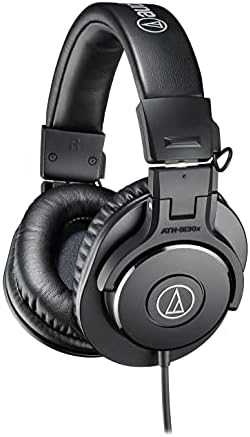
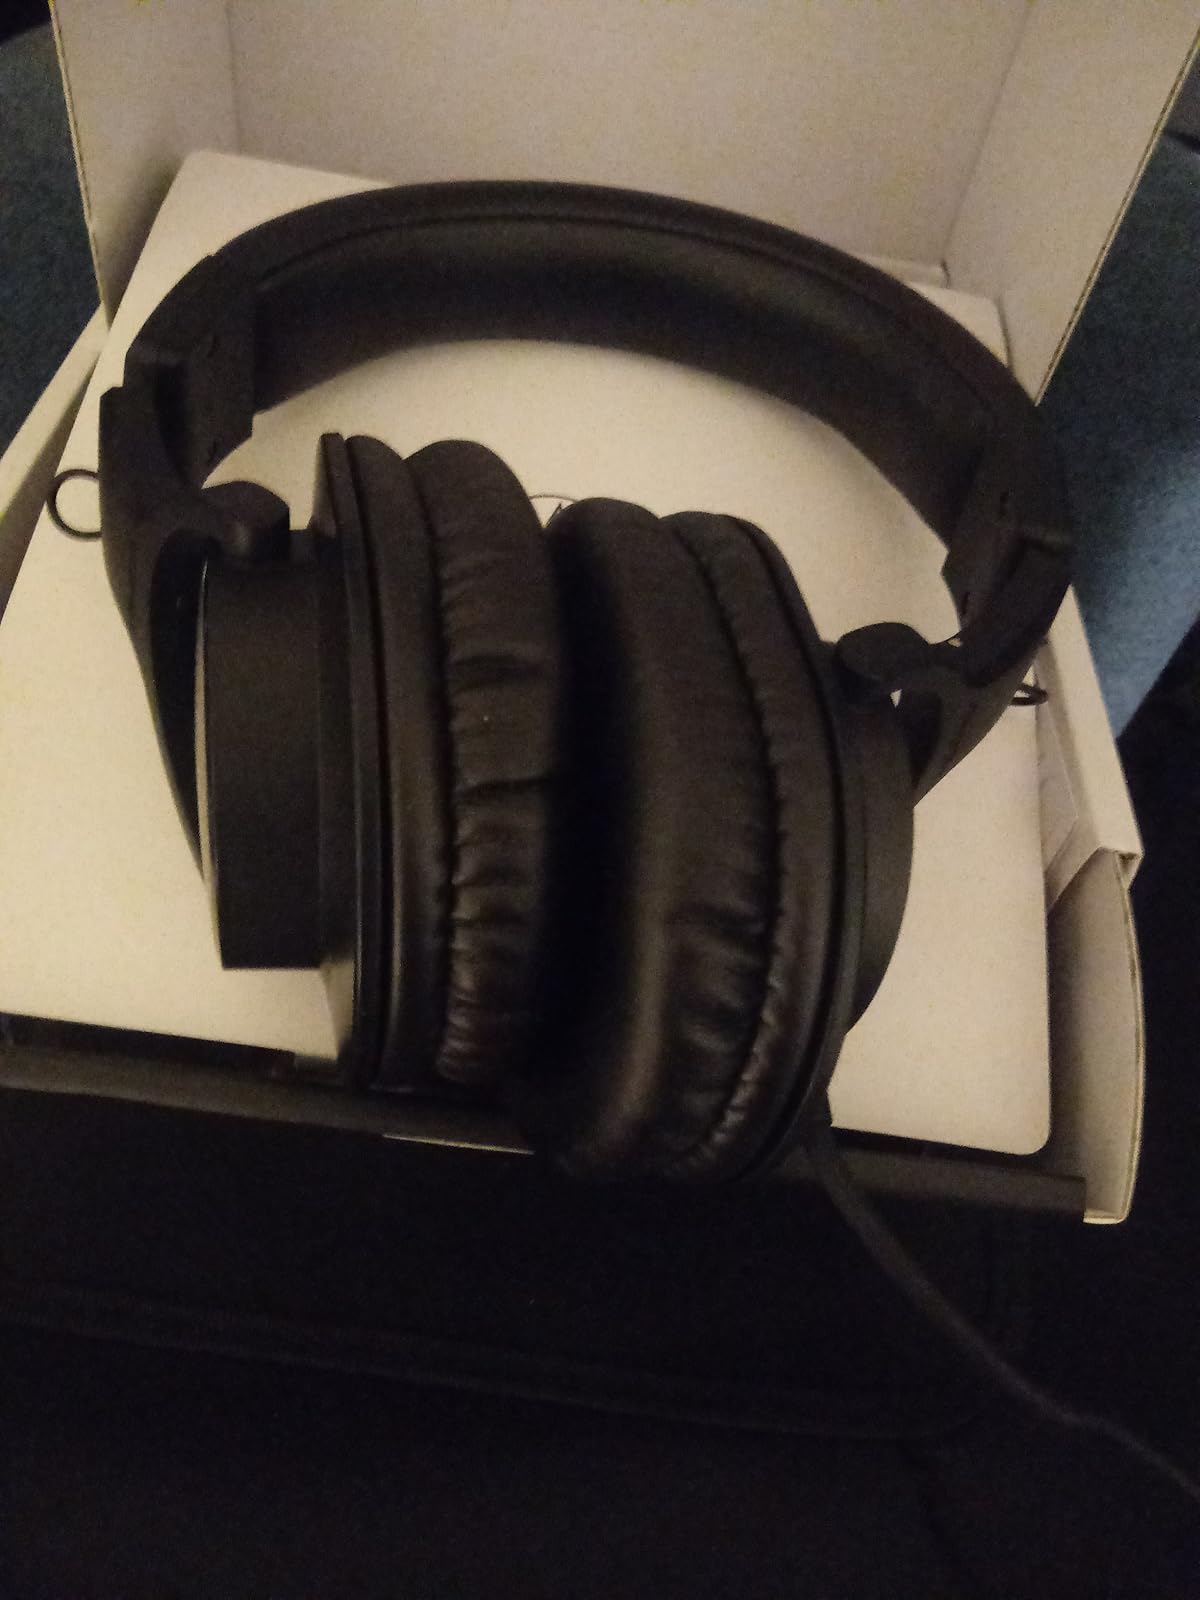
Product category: headphones
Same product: no